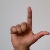
The image shows a hand gesture representing the letter 'L' in Indian Sign Language.